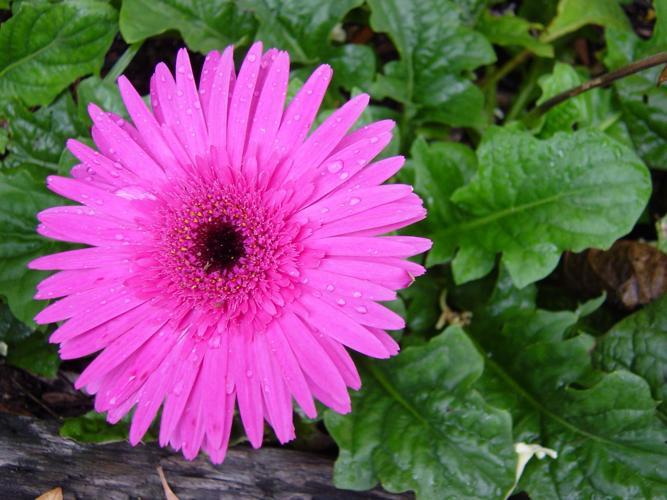
Label: barbeton daisy